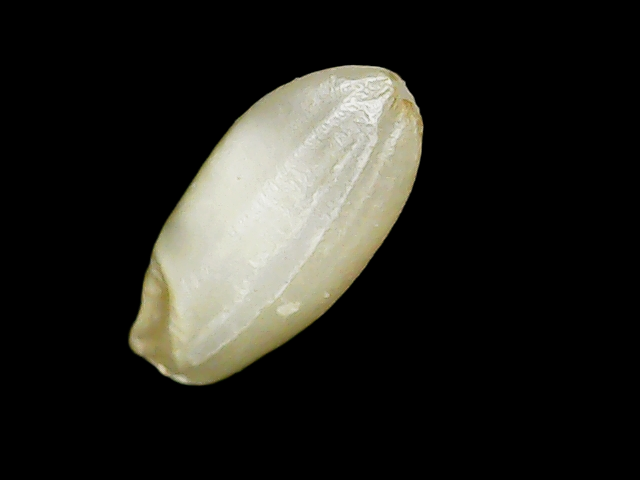
Rice variety: Binadhan10